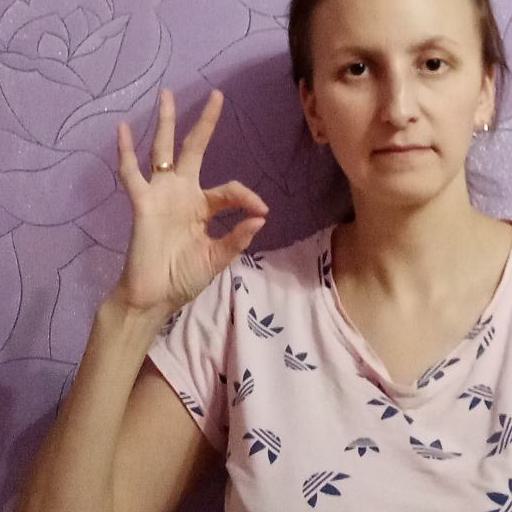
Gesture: ok